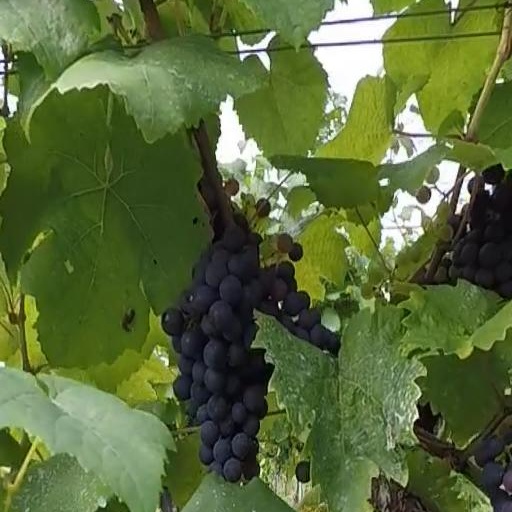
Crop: grape